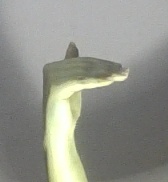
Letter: khaa